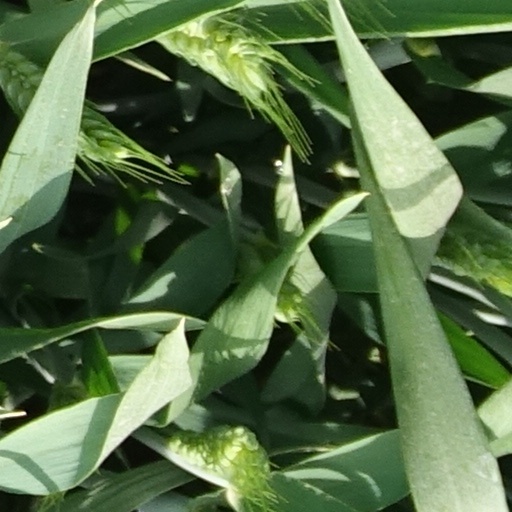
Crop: wheat